Postage stamps and postal history of Switzerland

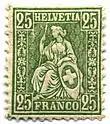
25 centimes, 1881, granite paper

In 1882, the low value stamps (up to 15c) were numerals, while the higher values featured a "Standing Helvetia". These continued in use, with a number of variations in color, perforation, and paper, until 1907. 1900 saw Switzerland's first commemorative stamps, a set of three values issued for the 25th anniversary of the Universal Postal Union, with an allegorical design featuring various symbols of communication.